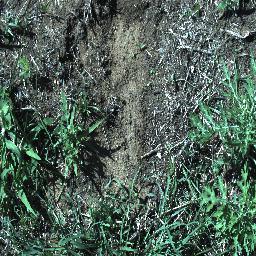
Label: parthenium